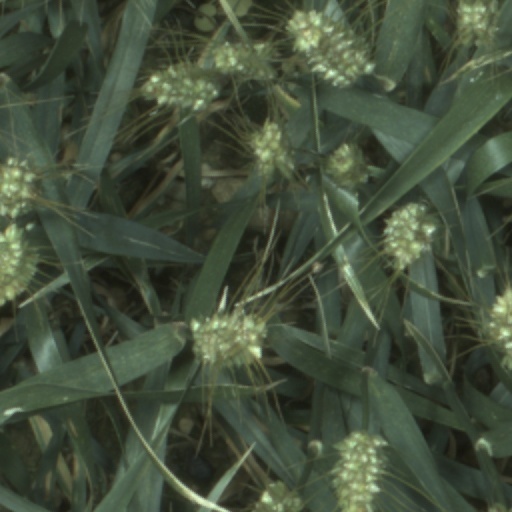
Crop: wheat